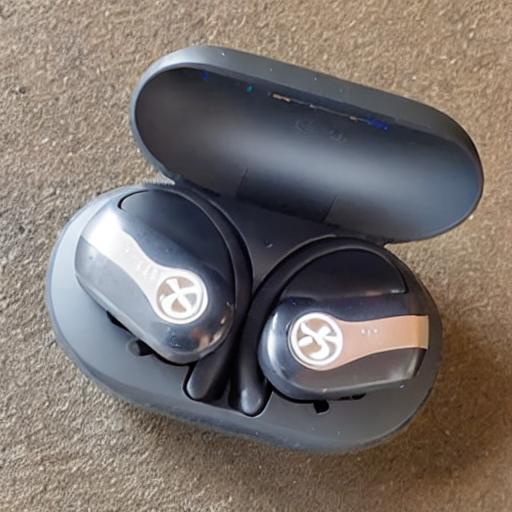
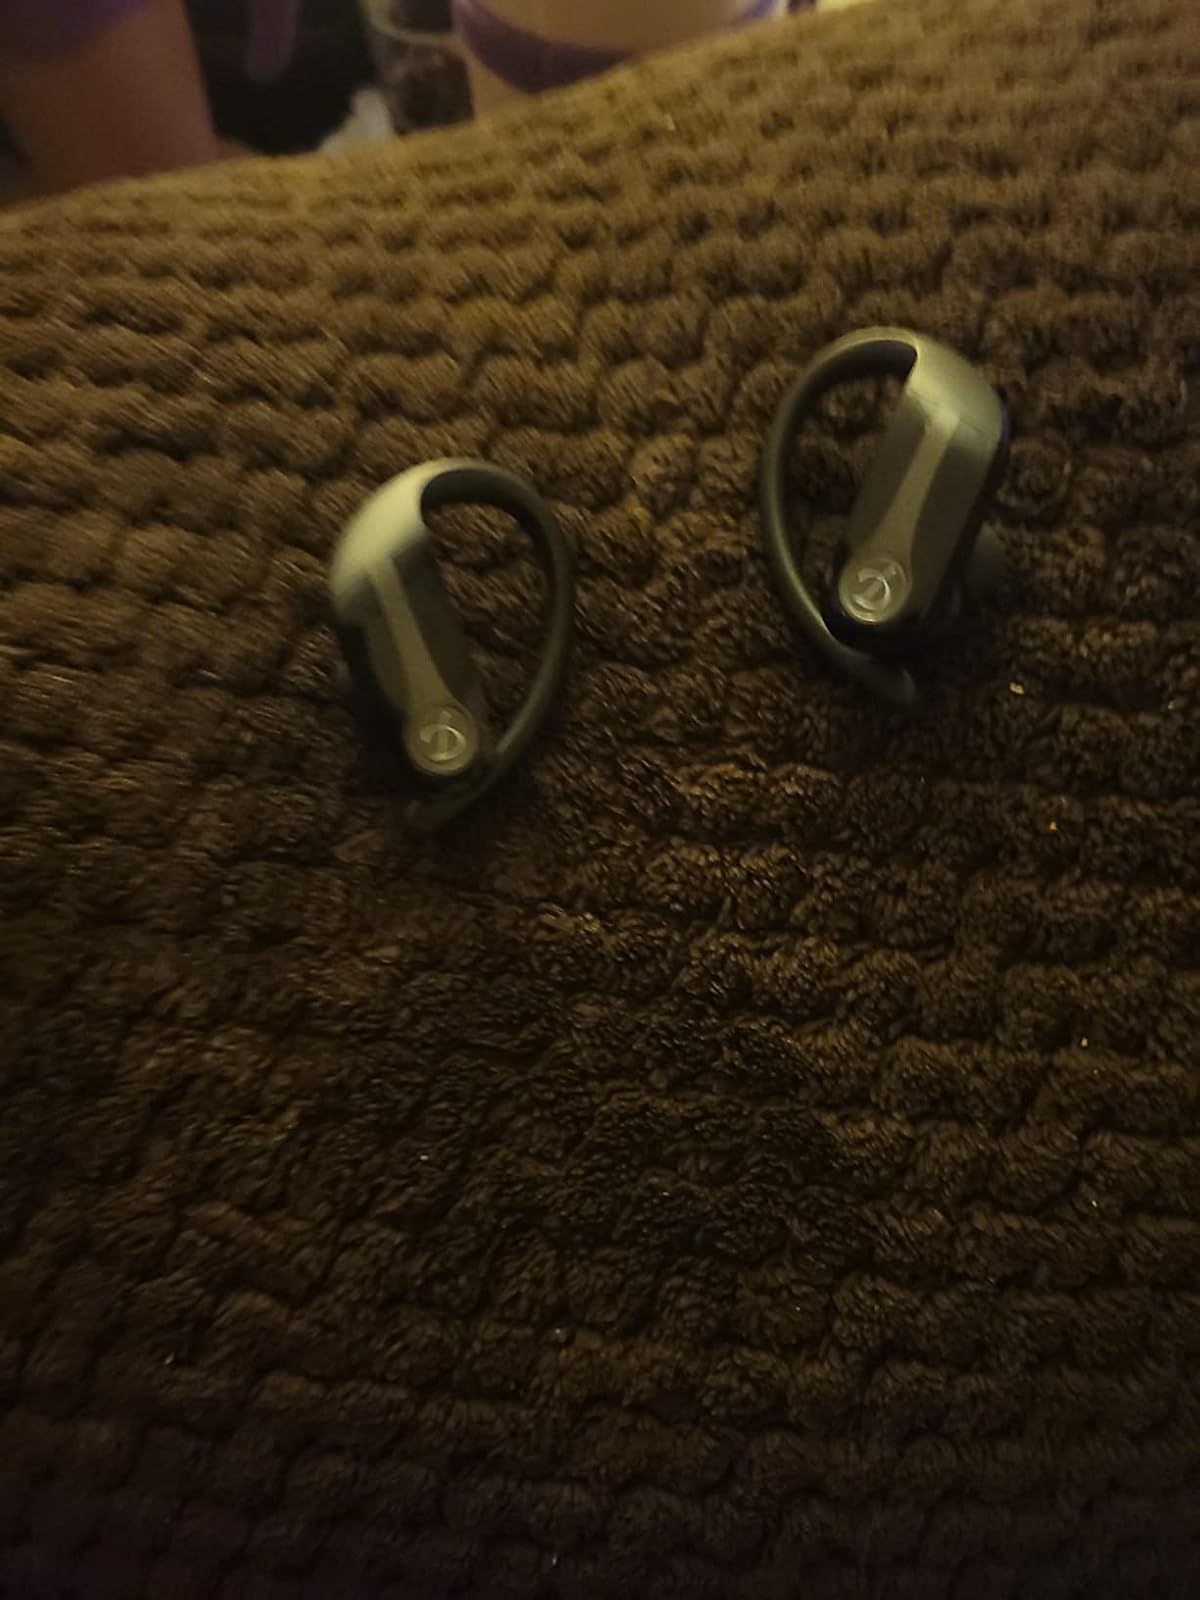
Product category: earbuds
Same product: no